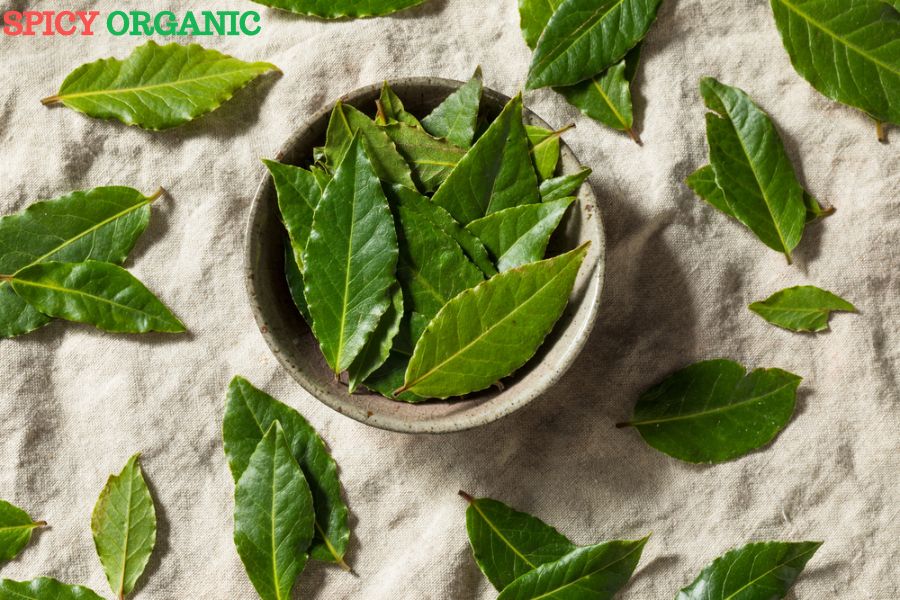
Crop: unknown
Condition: basil